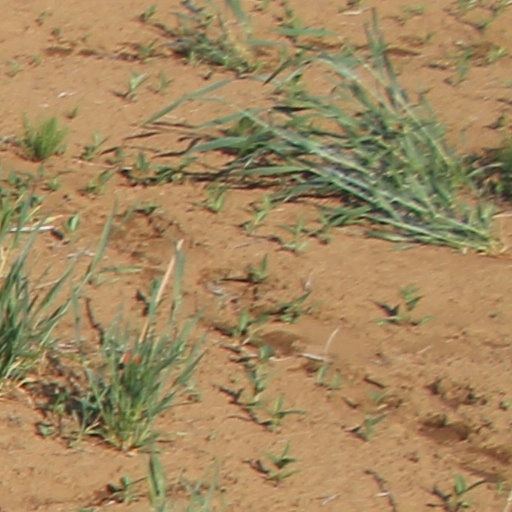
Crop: wheat